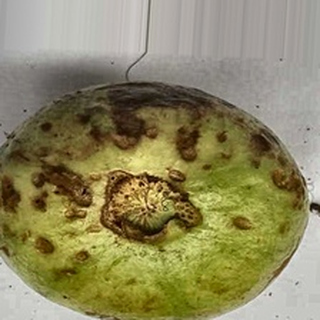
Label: guava_anthracnose